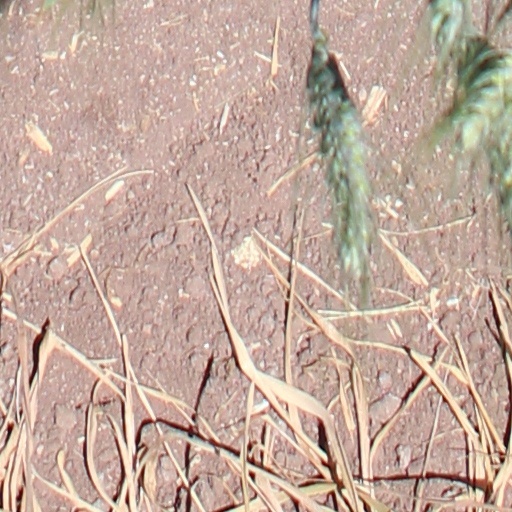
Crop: wheat